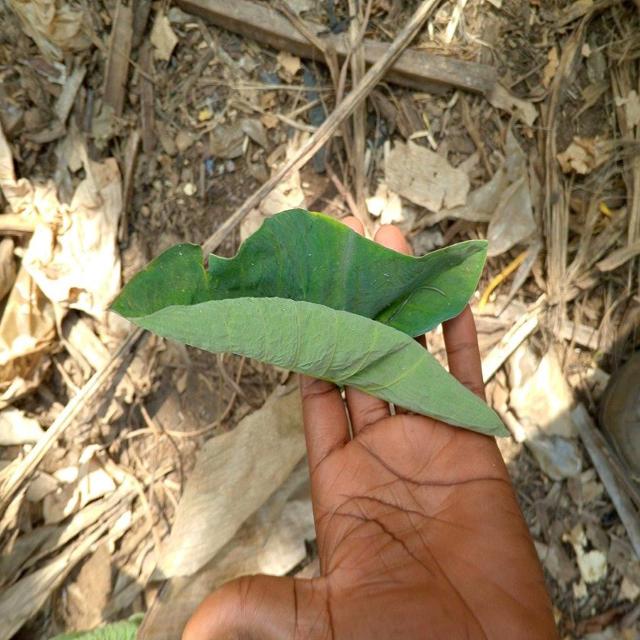
Label: Late_Blight